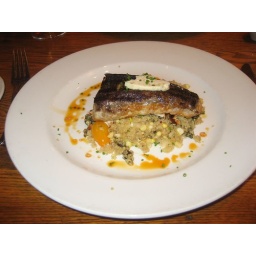
7.23.08-ICARUS-blue fish over quinoa plate